Castro District, San Francisco

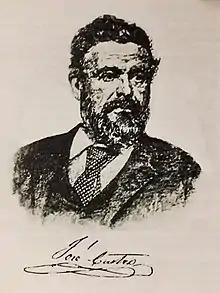
The Castro is named after José Castro, a Californio politician who served as Governor of Alta California.

Castro Street was named after José Castro (1808–1860), a Californian leader of Mexican opposition to U.S. rule in California in the 19th century, and alcalde of Alta California from 1835 to 1836. The neighborhood known as the Castro, in the district of Eureka Valley, was created in 1887 when the Market Street Railway Company built a line linking Eureka Valley to downtown.